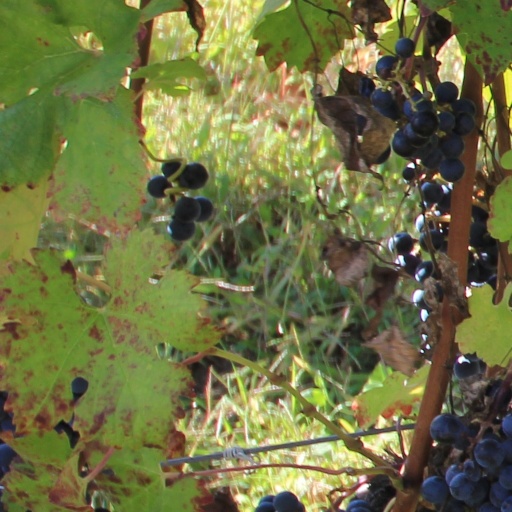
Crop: grape